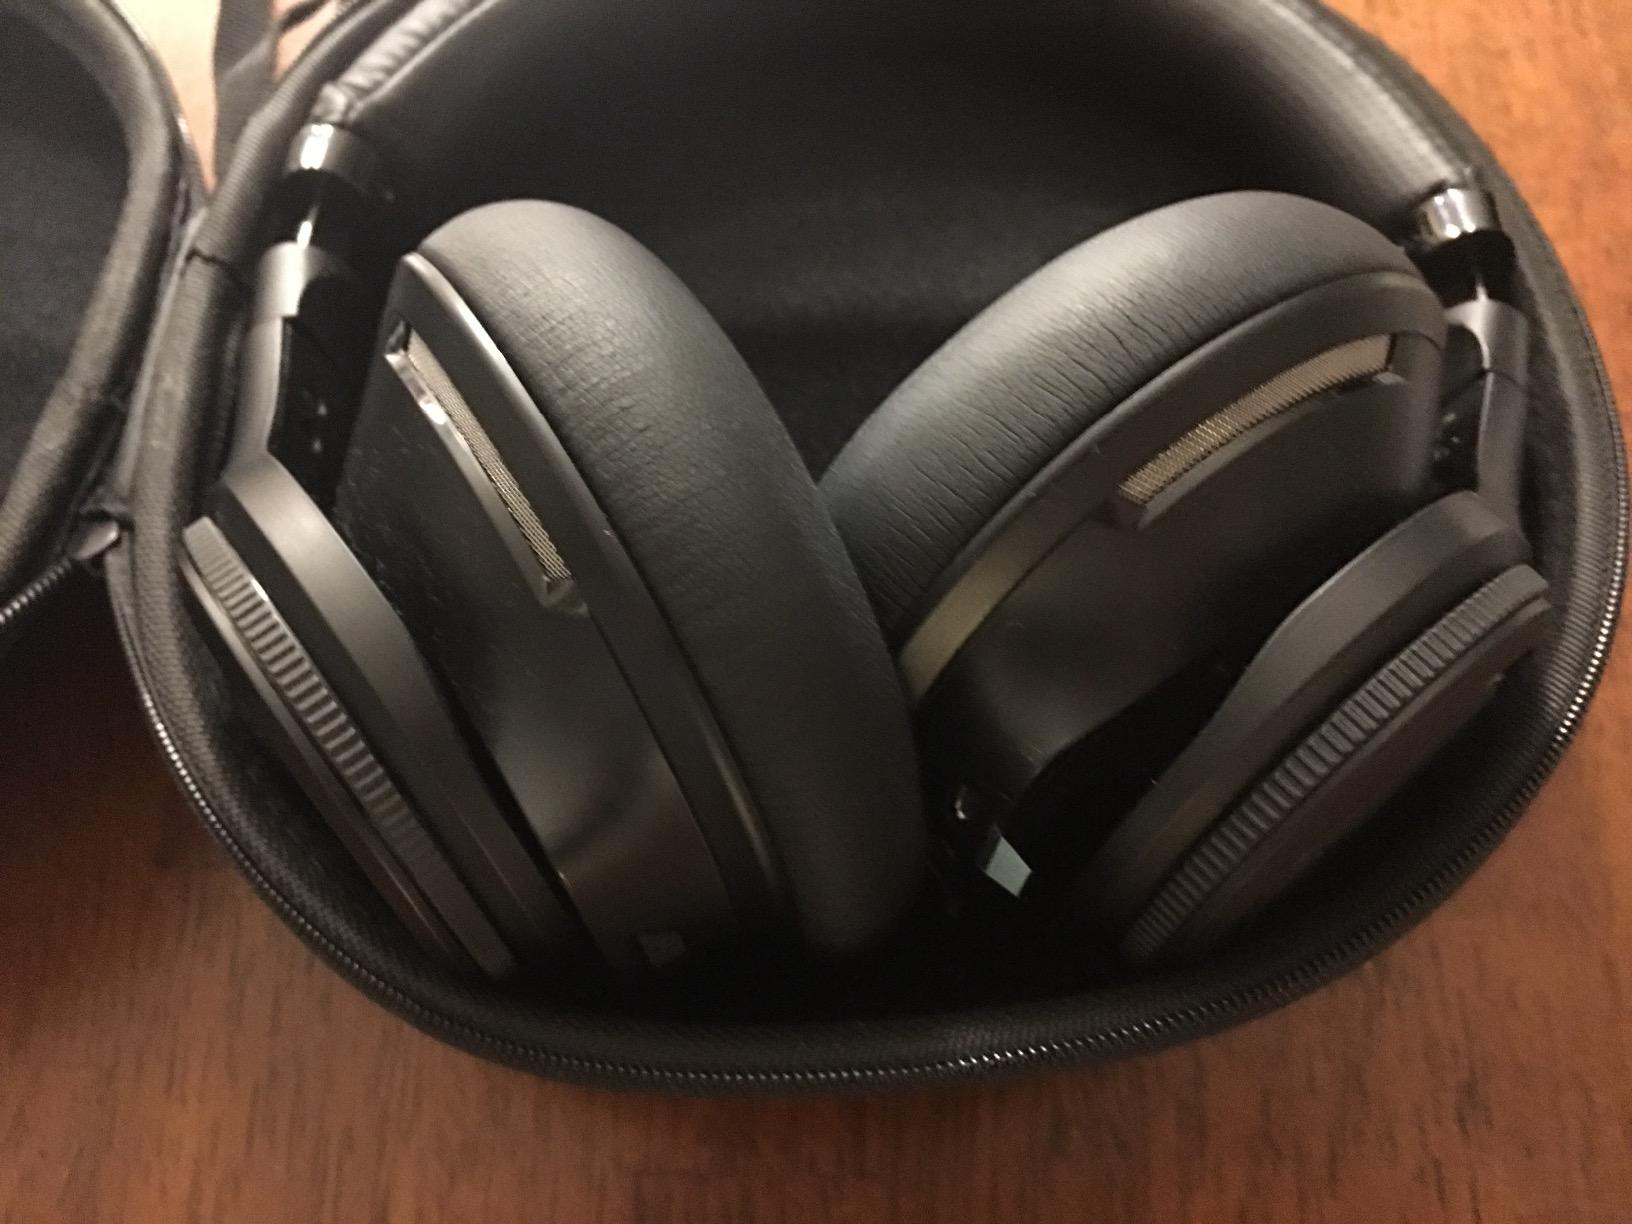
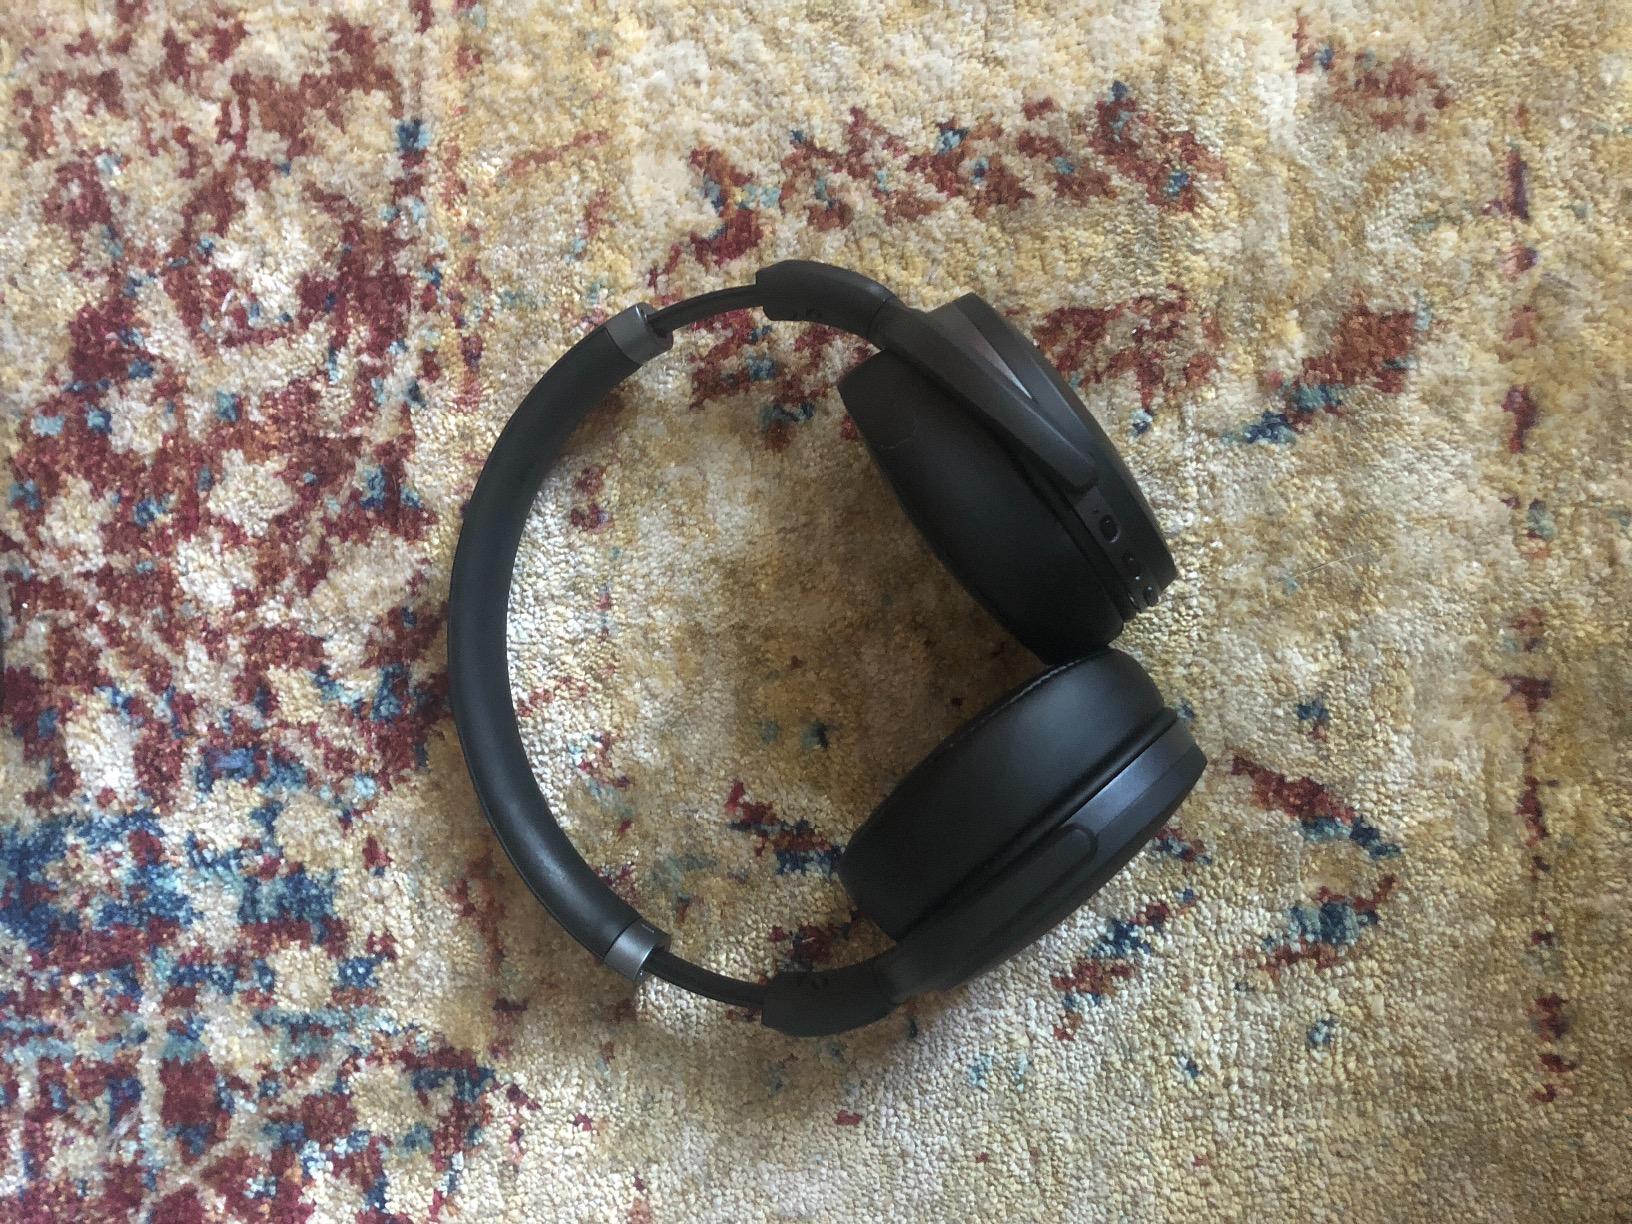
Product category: headphones
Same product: no